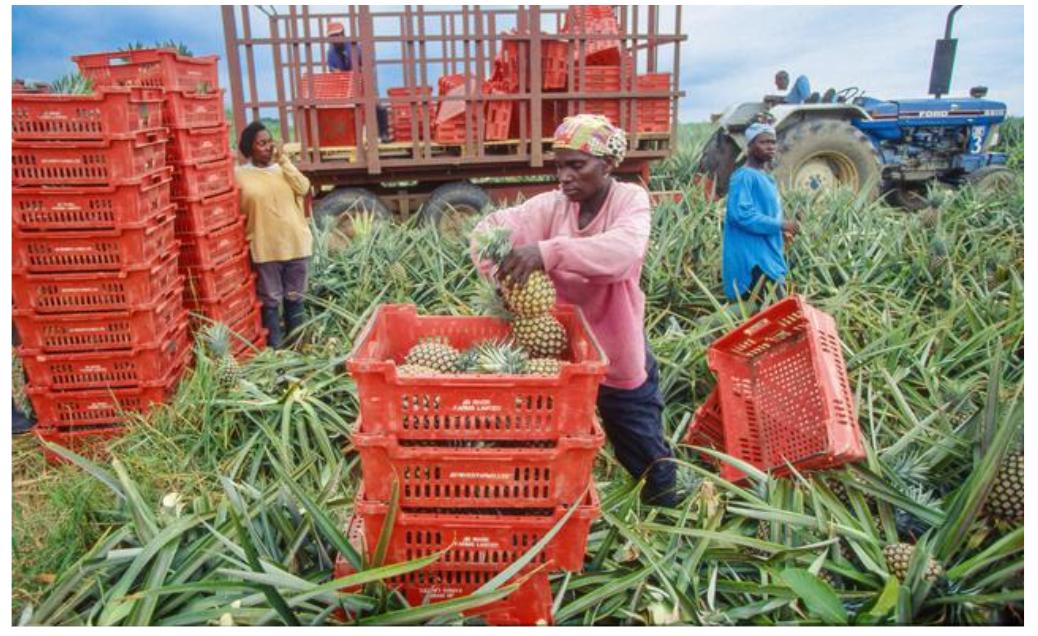
Kundi la watu wakiwa wanapakia mananasi mengi katika  makontena. Nanasi ni zao la biashara linalotumiwa na wakulima kwa ajili ya kujiingizia kipato.